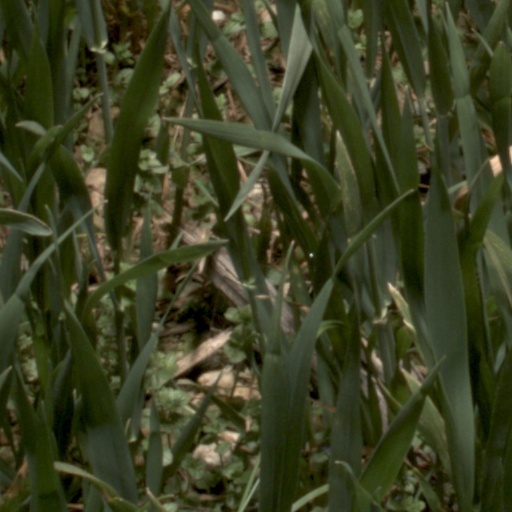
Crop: wheat